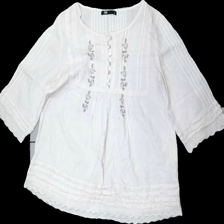
View: front
Type: Blouse
Category: Ladies
Brand: Flash
Colors: White, Brown, Blue
Material: 100% cotton
Pattern: Lace
Cut: Regular
Size: M
Season: All
Stains: Major
Damage: fläckar
Damage location: top center
Damage 2: fläckar
Damage 2 location: middle center
Damage 3: fläckar
Damage 3 location: middle left
Price range: <50
Recommended usage: Export
Description: vit blus med spets detaljer och broderade blommor på, missfärgad över hela
Comment: missfärgad